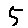
Label: 5